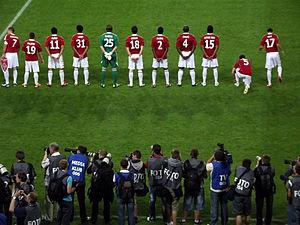
La saison 2011-2012 du championnat de Pologne de football est la 86ᵉ saison de l'histoire de la compétition, la 78ᵉ sous l'appellation « Ekstraklasa ». Le premier championnat dans la hiérarchie du football polonais oppose seize clubs en une série de trente rencontres, disputées selon le système aller-retour où les différentes équipes se confrontent une fois par phase. La saison commence le 29 juillet 2011 et prend fin le 6 mai 2012, soit deux semaines plus tôt que la saison précédente, afin de préparer l'Euro 2012 qui a lieu au pays.